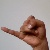
The image shows a hand gesture representing the letter 'J' in Indian Sign Language.